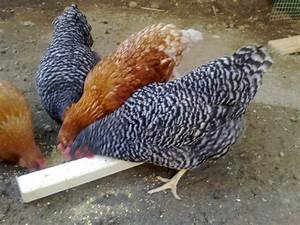
Label: chicken